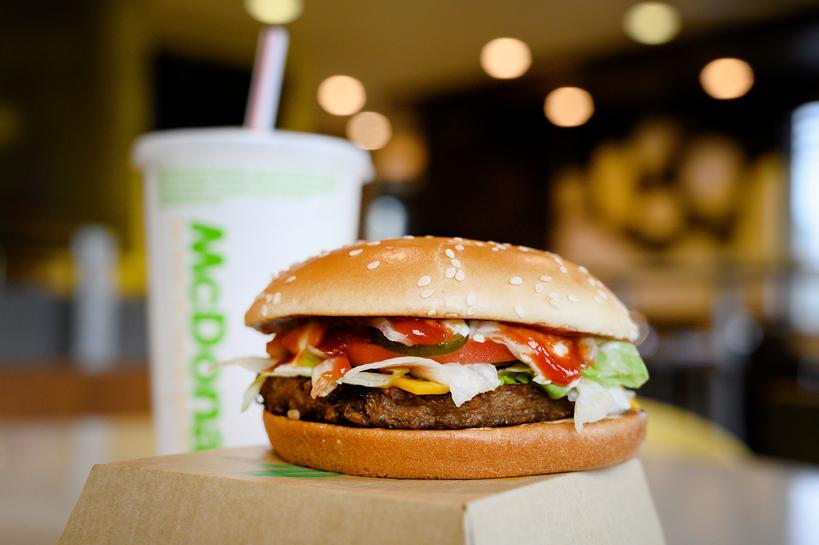
Dish: burger